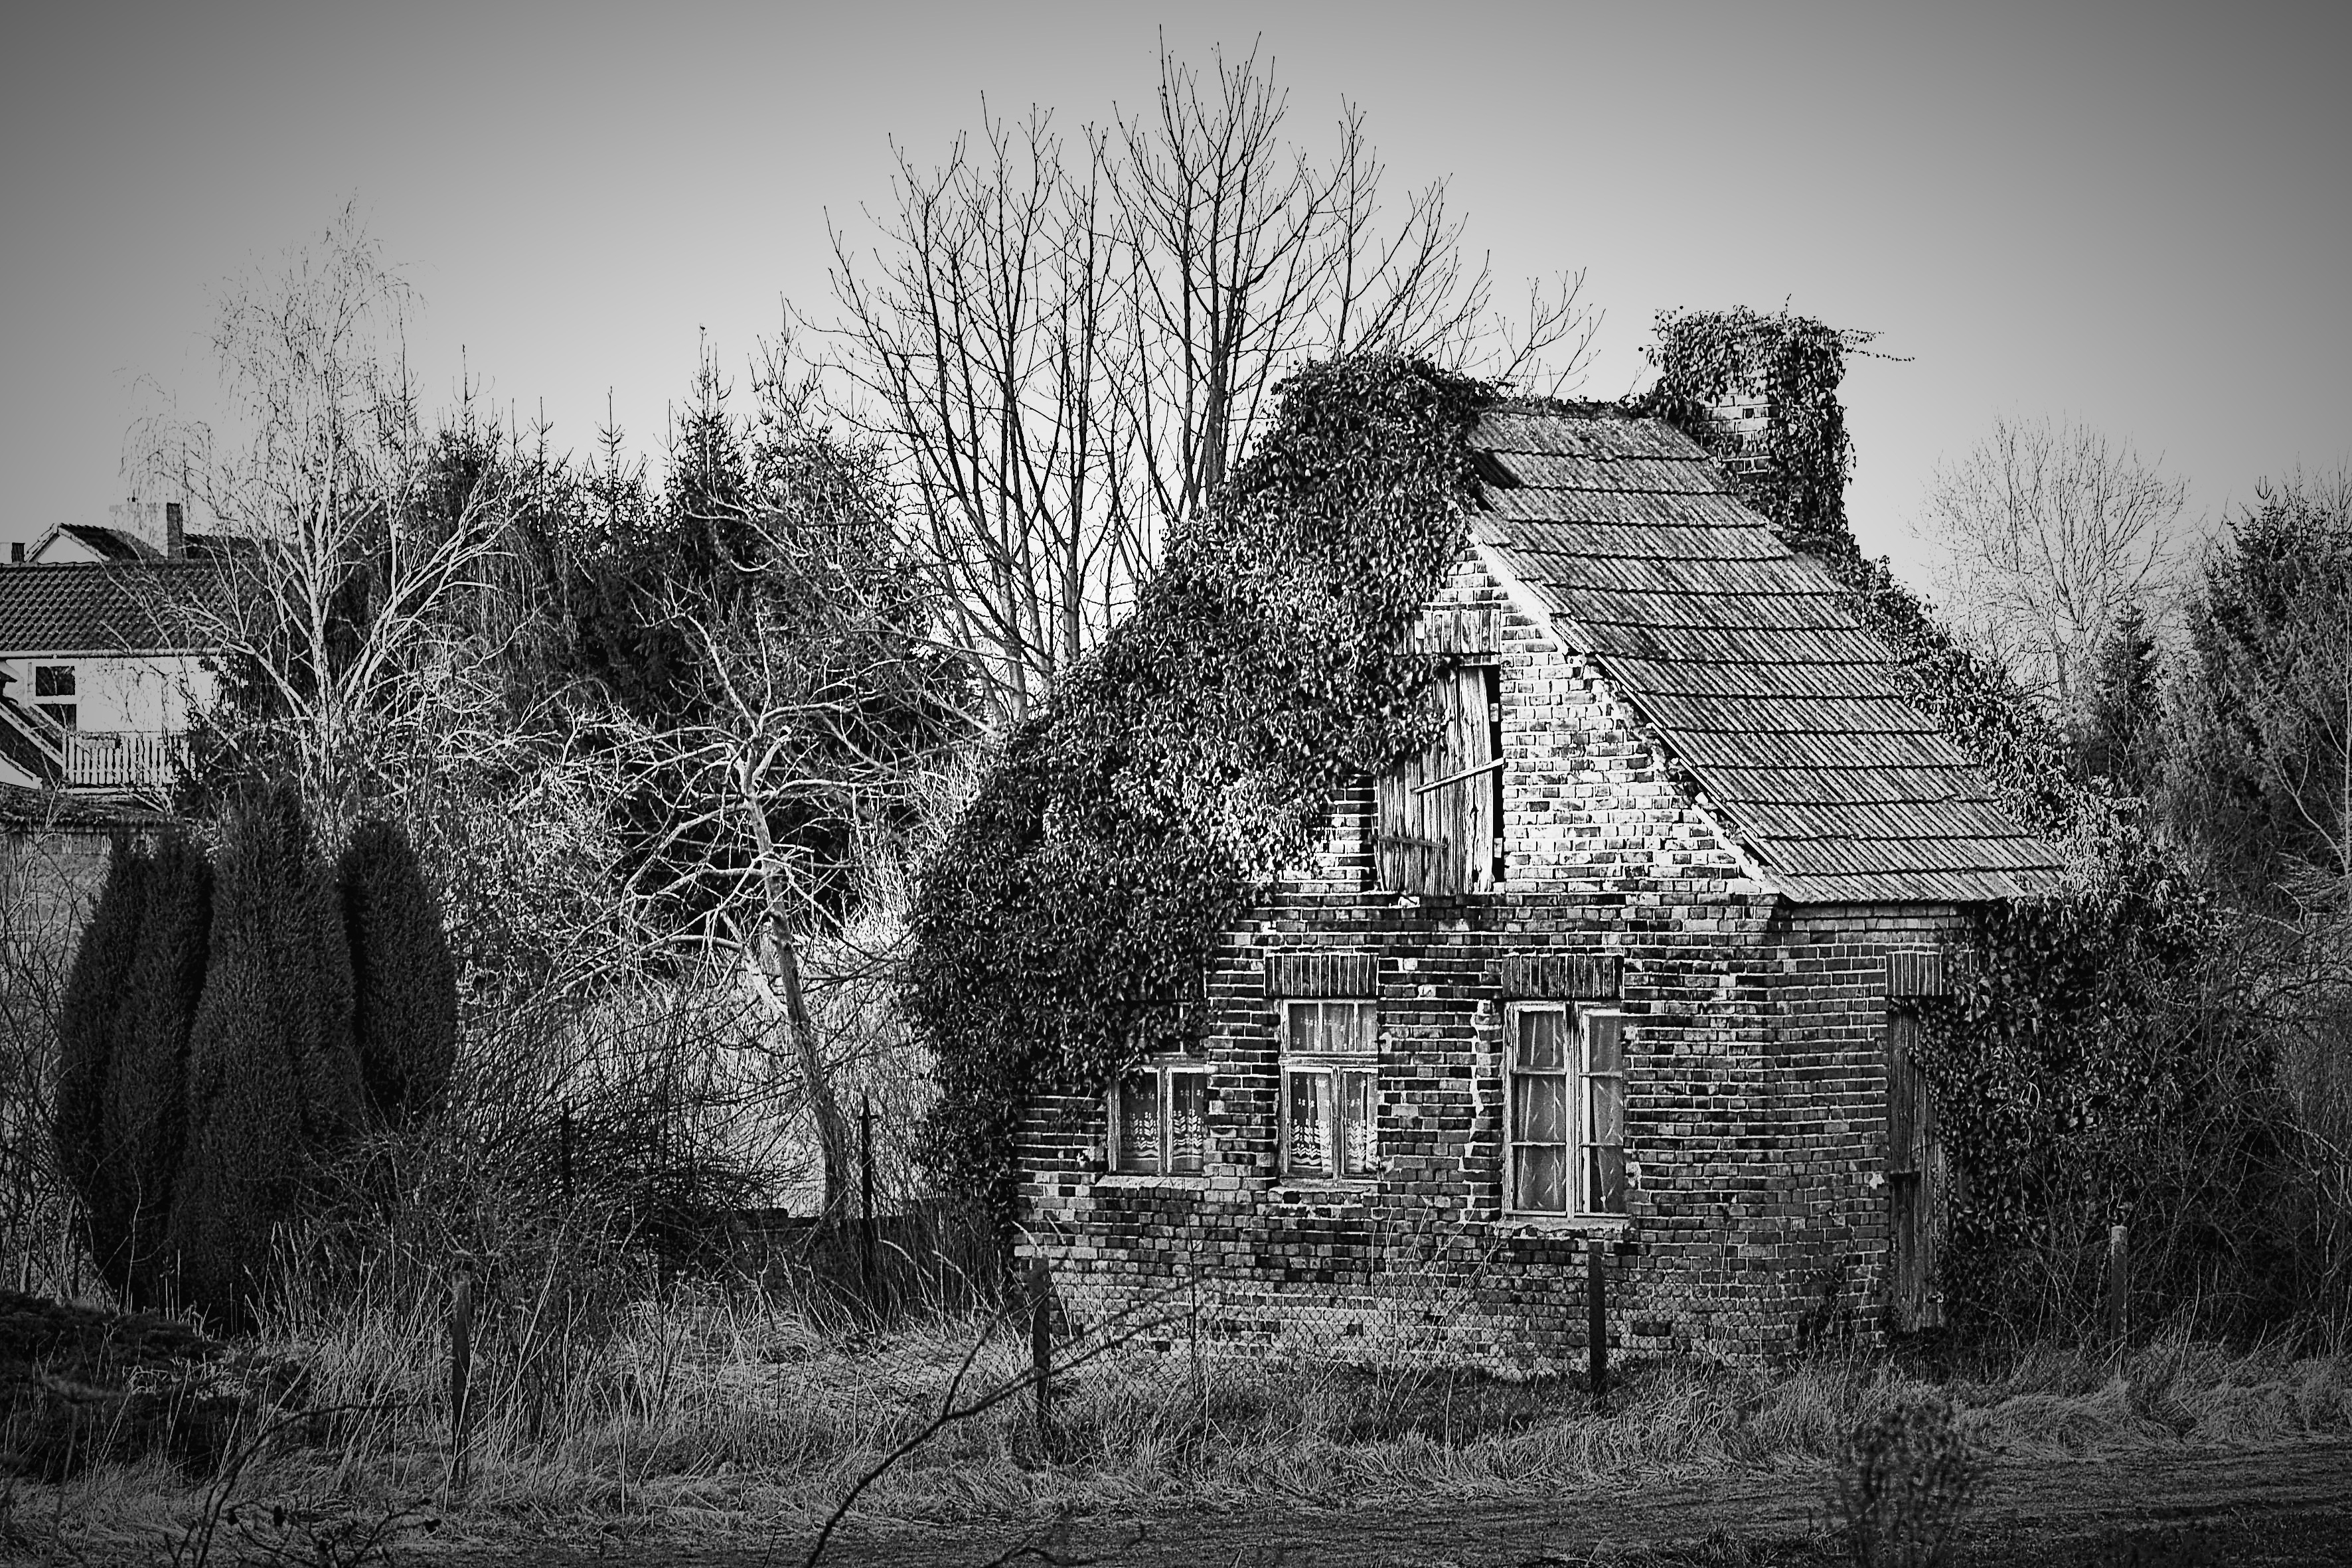
tree, black and white, white, retro, house, building, old, home, wild, abandoned, black, monochrome, ruins, photograph, history, leave, rural area, monochrome photography, web caretaker cottage, woody plant